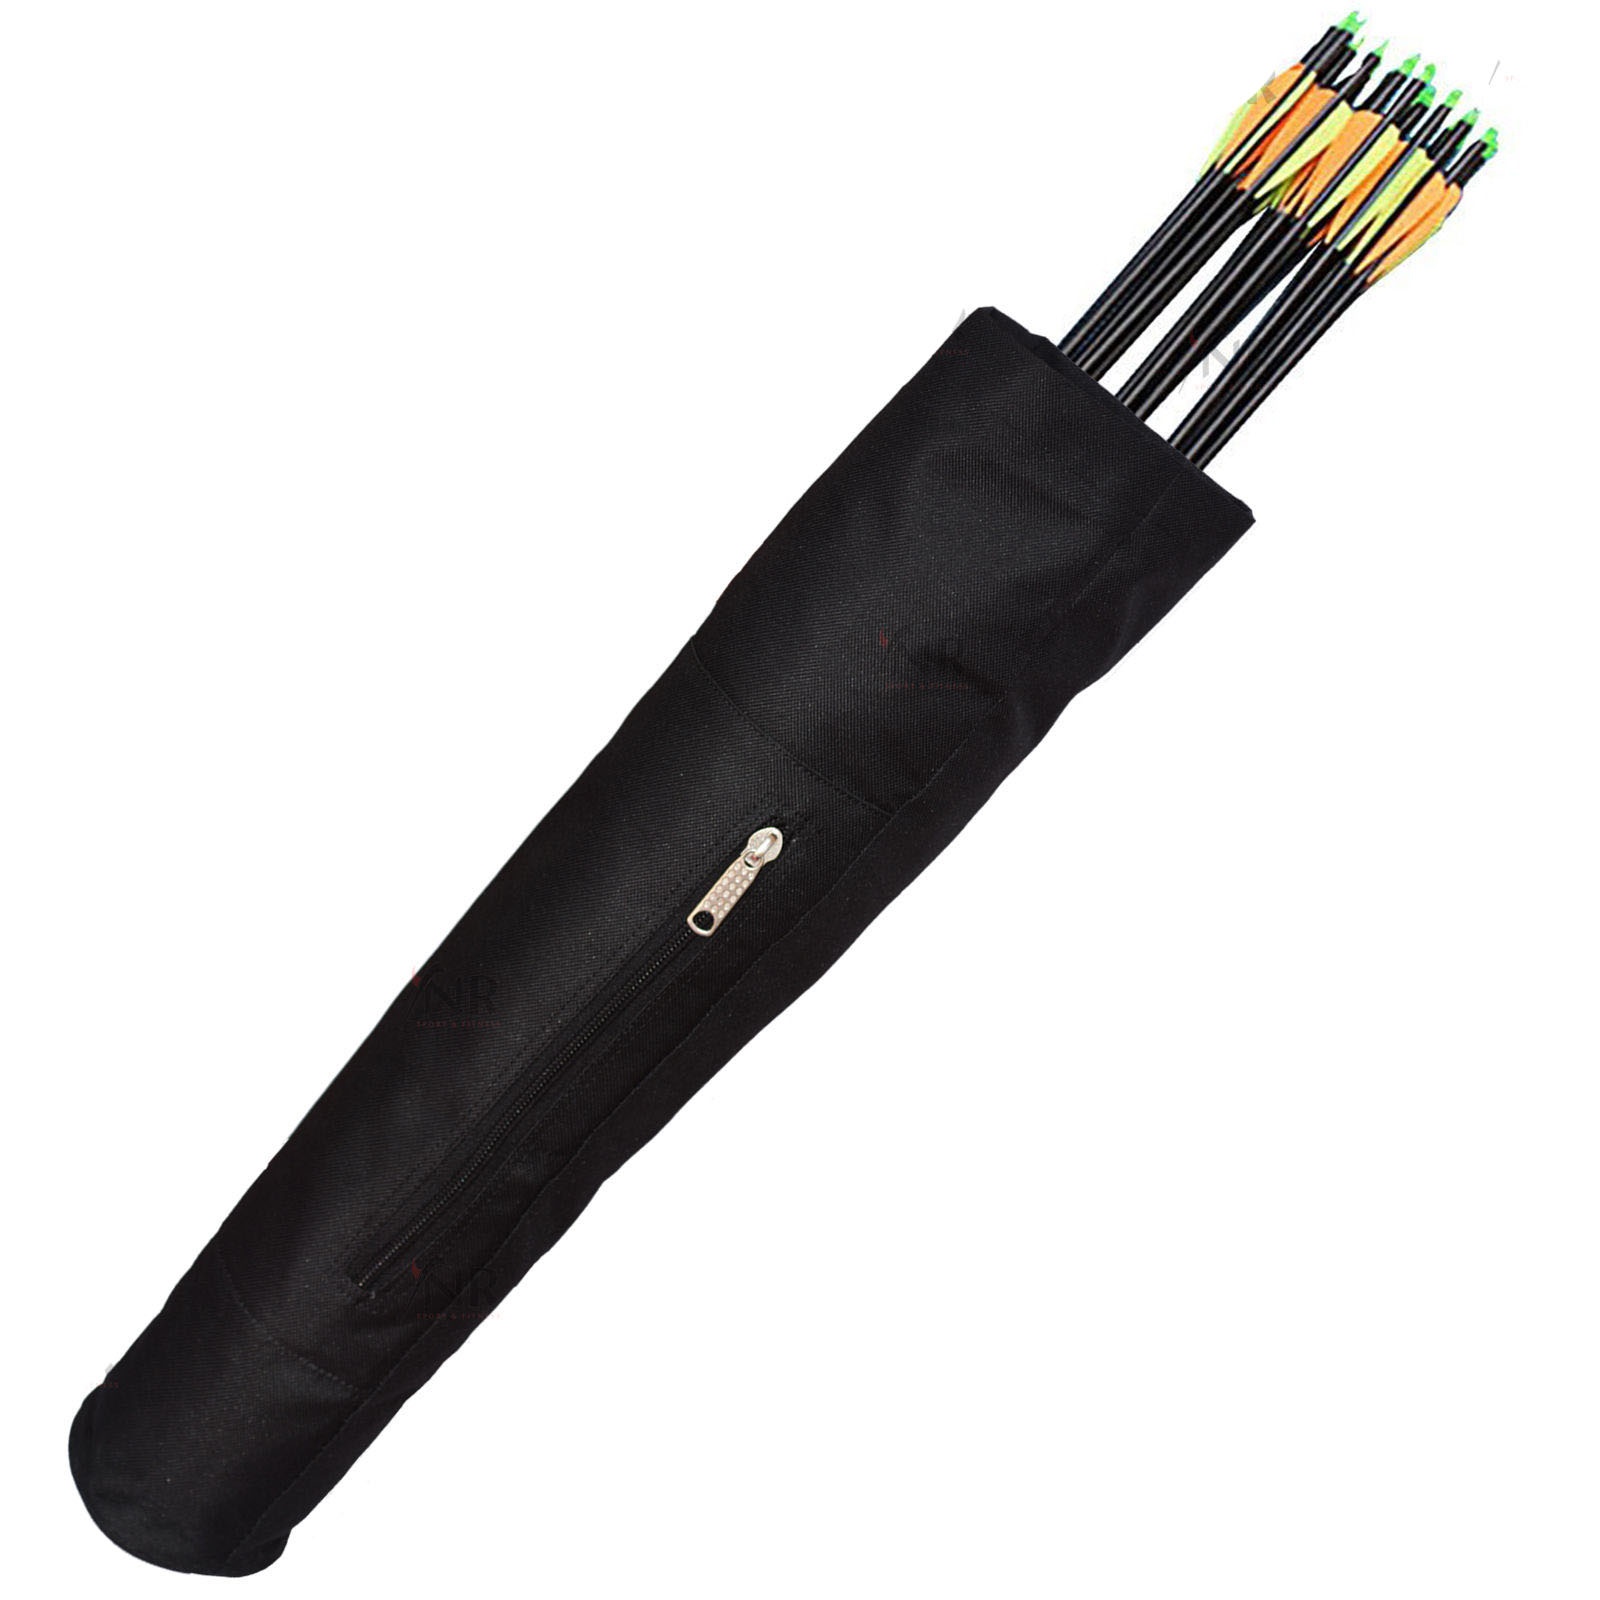
Archery Bow Arrows Holder Belt
Brand: YNR Instruments
Archery Bow Arrows Holder Belt
Category: Sporting Goods > Outdoor Recreation > Hunting & Shooting > Archery